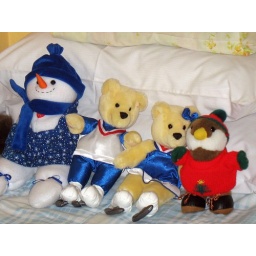
Christmas creatures on the foldaway bed in the yellow bedroom.